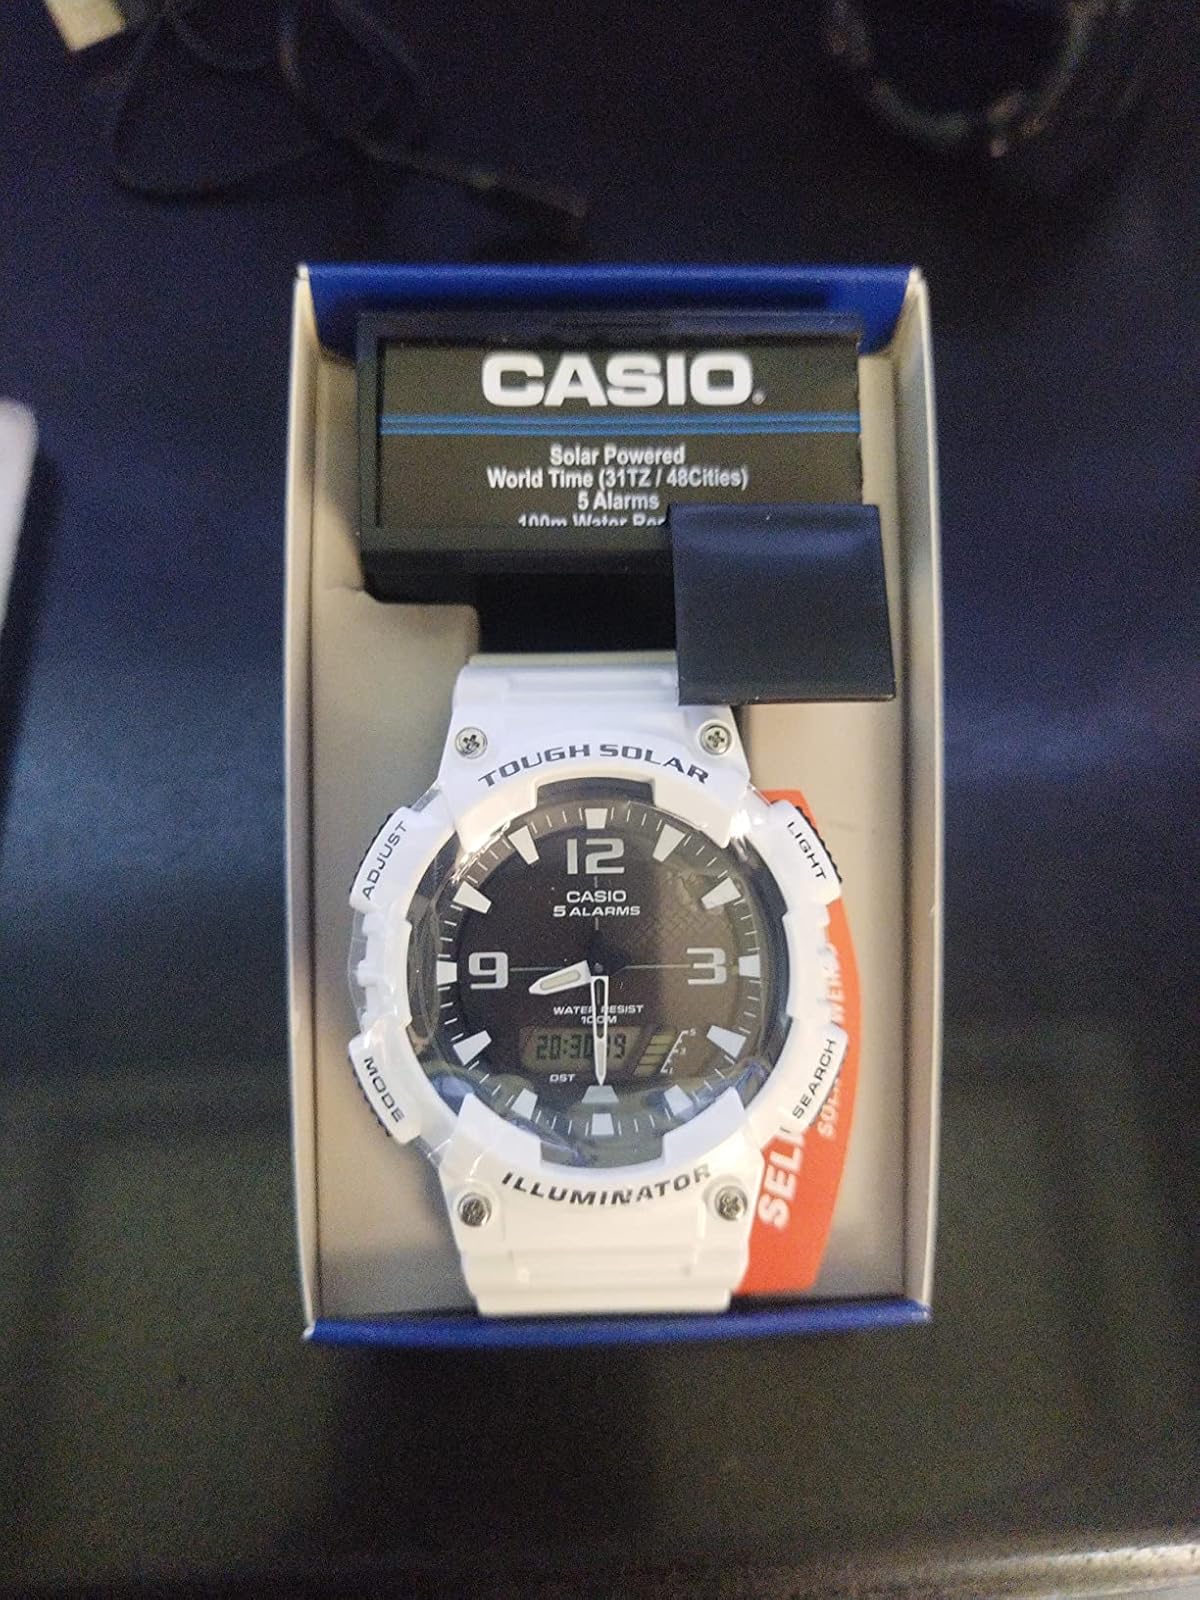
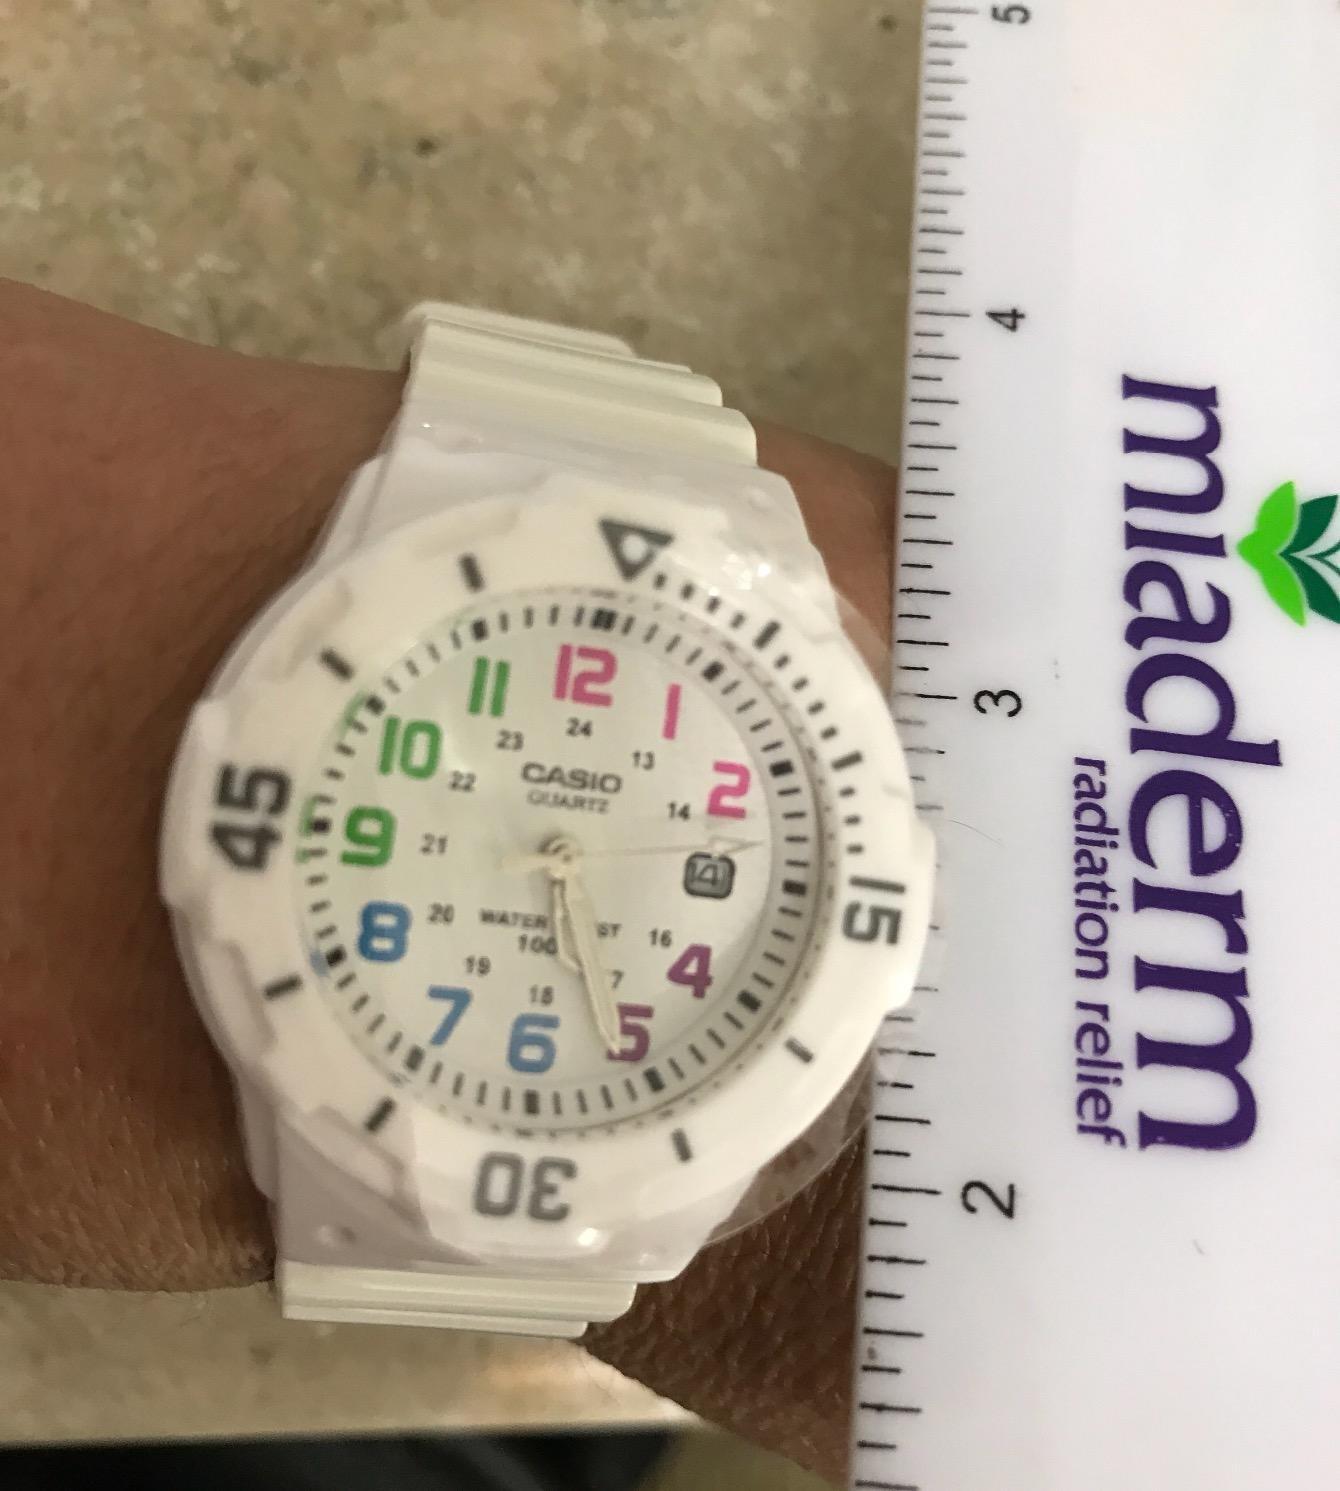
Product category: accessories_watch
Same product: no